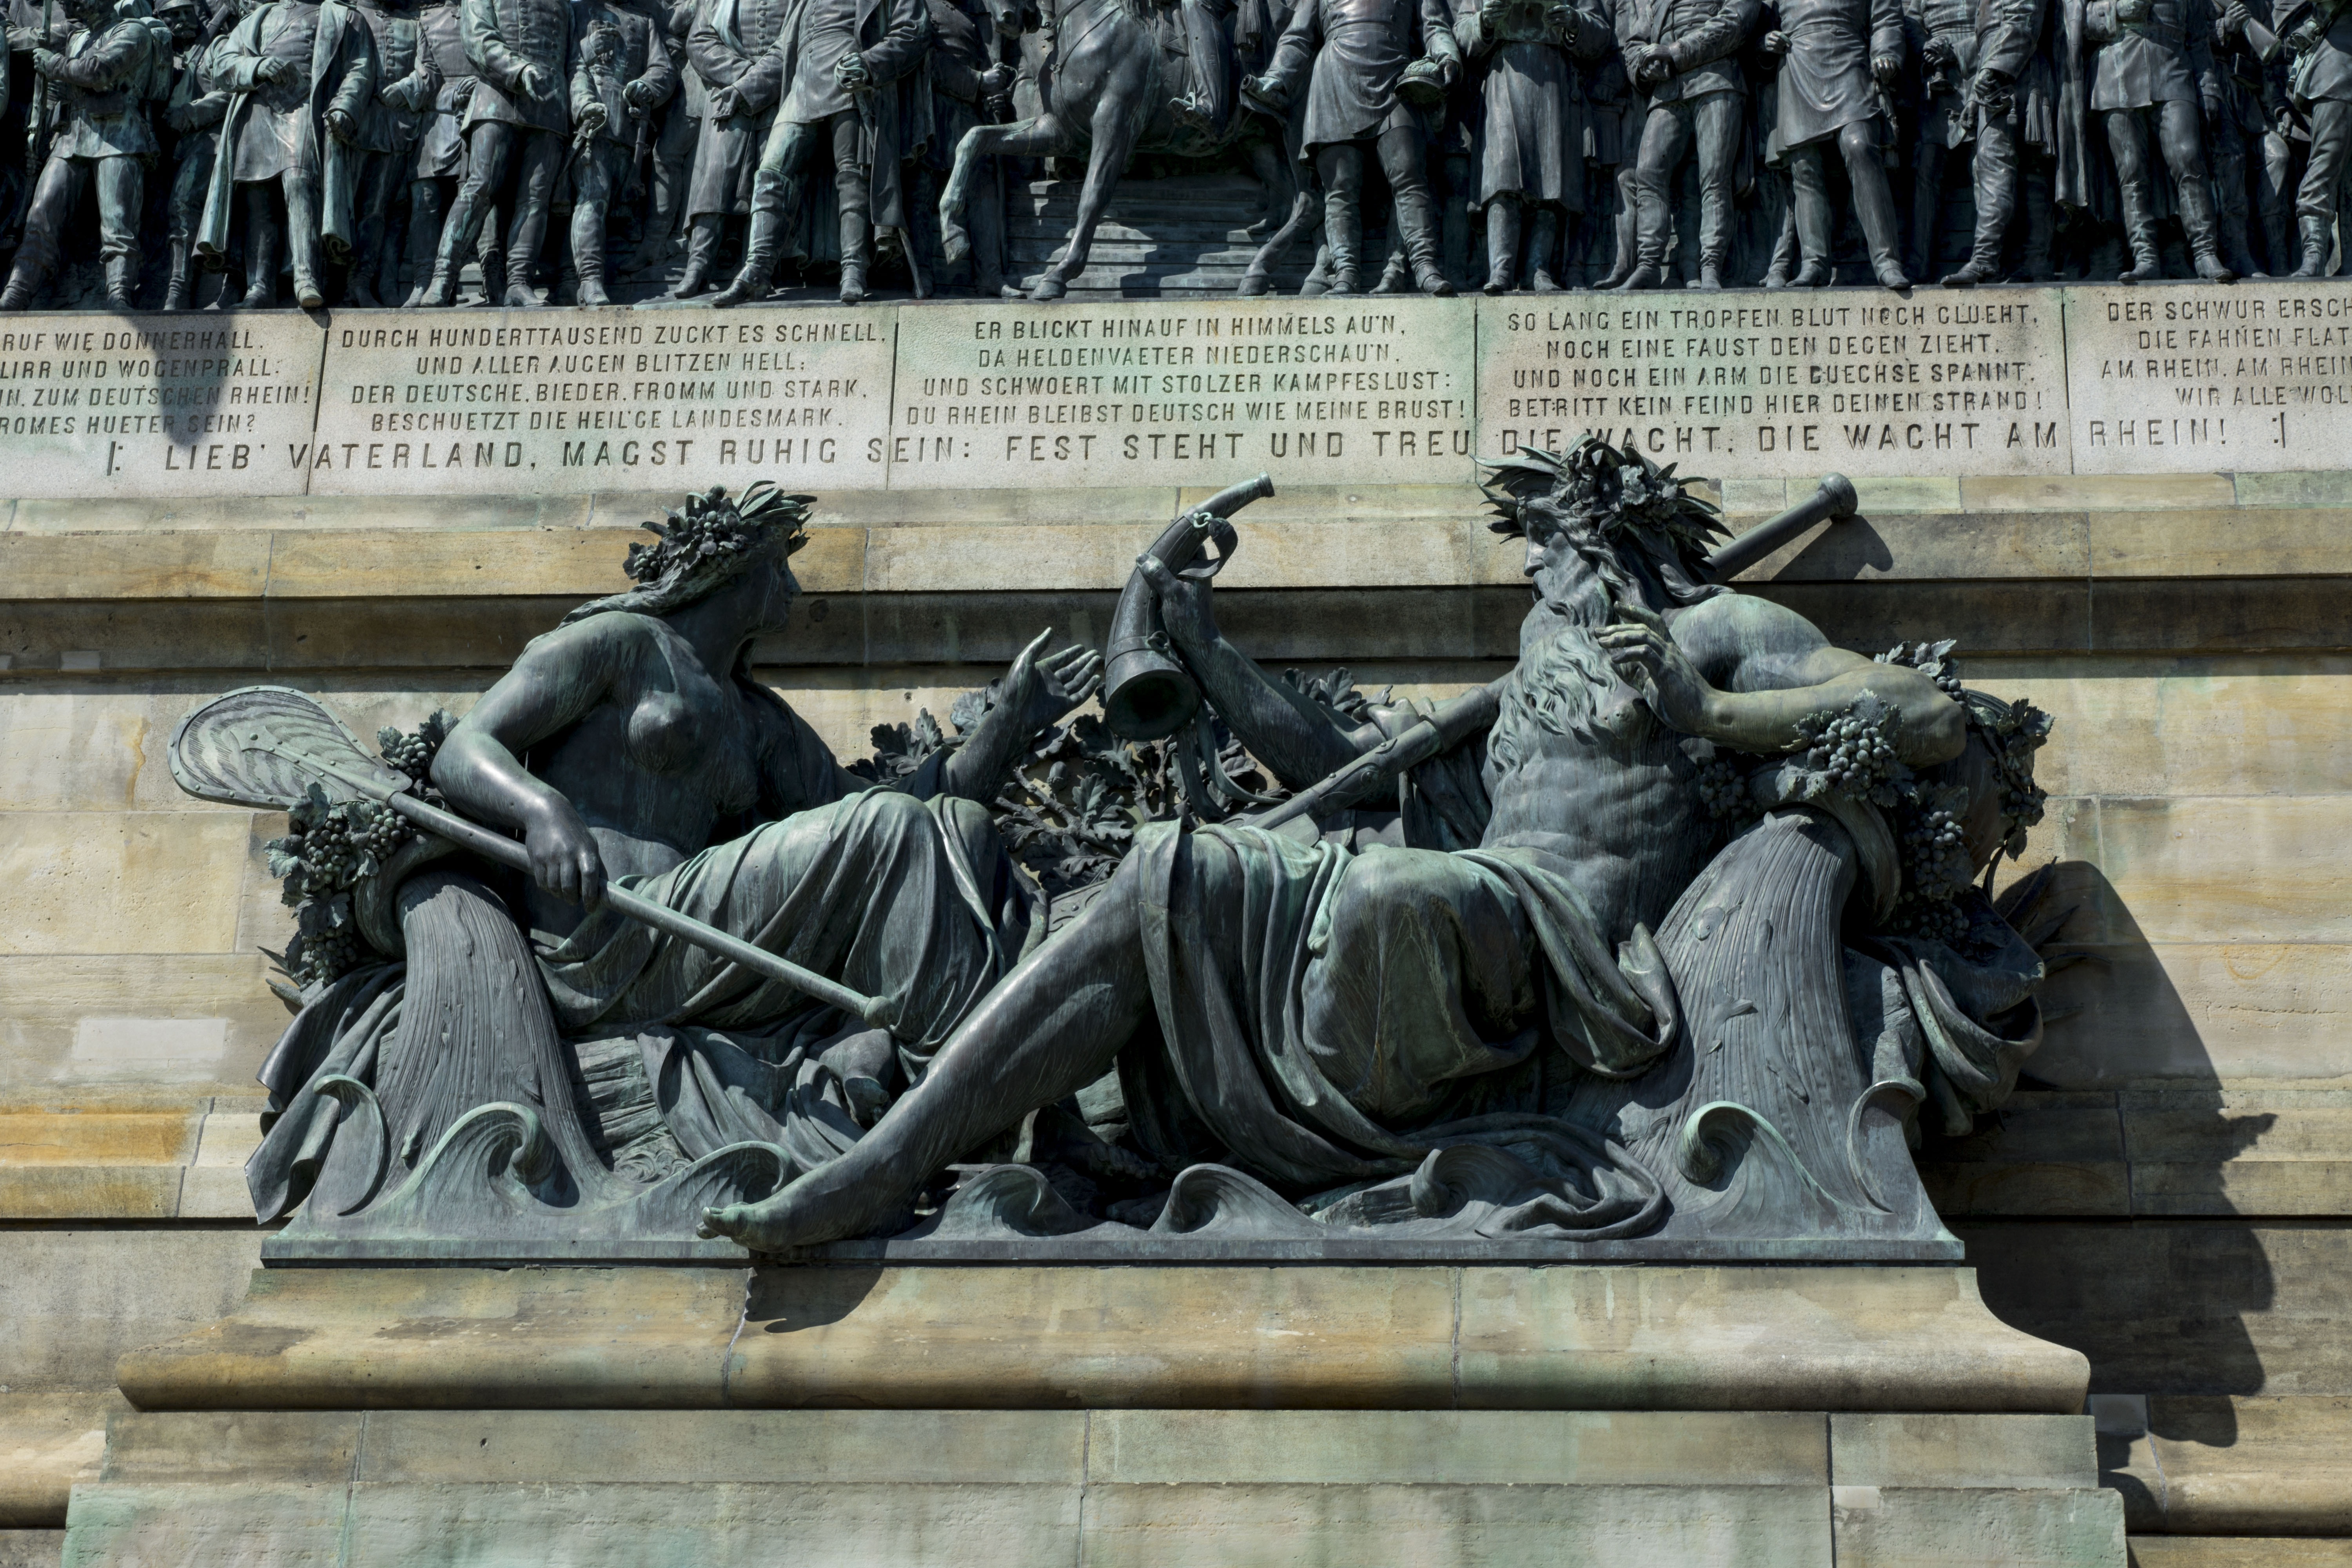
monument, statue, sculpture, memorial, art, rhine, r desheim, ancient history, niederwald